Bassussarry

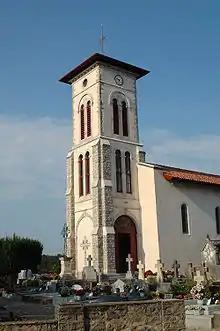
The Parish Church of Saint-Barthélemy

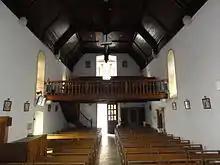
The Interior of the Church

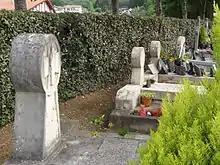
Basque Hilarri in the Cemetery

According to the "Map of the Seven Basque Provinces" by Louis Lucien Bonaparte the Basque spoken in Bassussarry is Northern Upper Navarrese dialect.